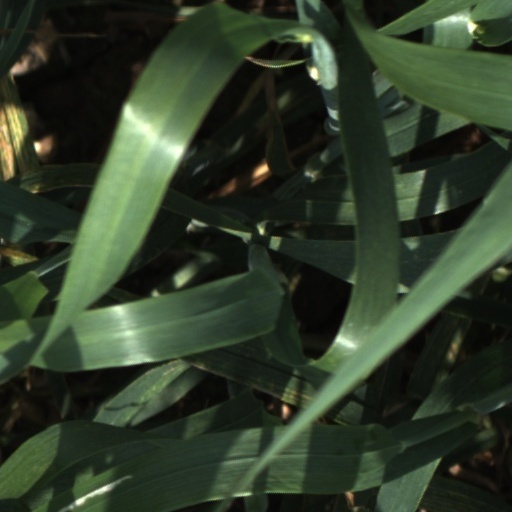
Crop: wheat